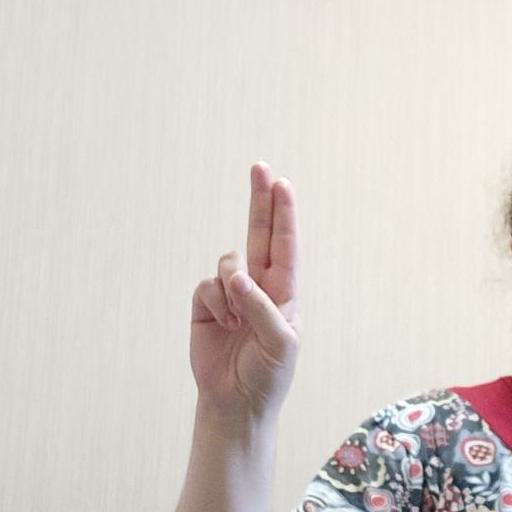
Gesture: two_up